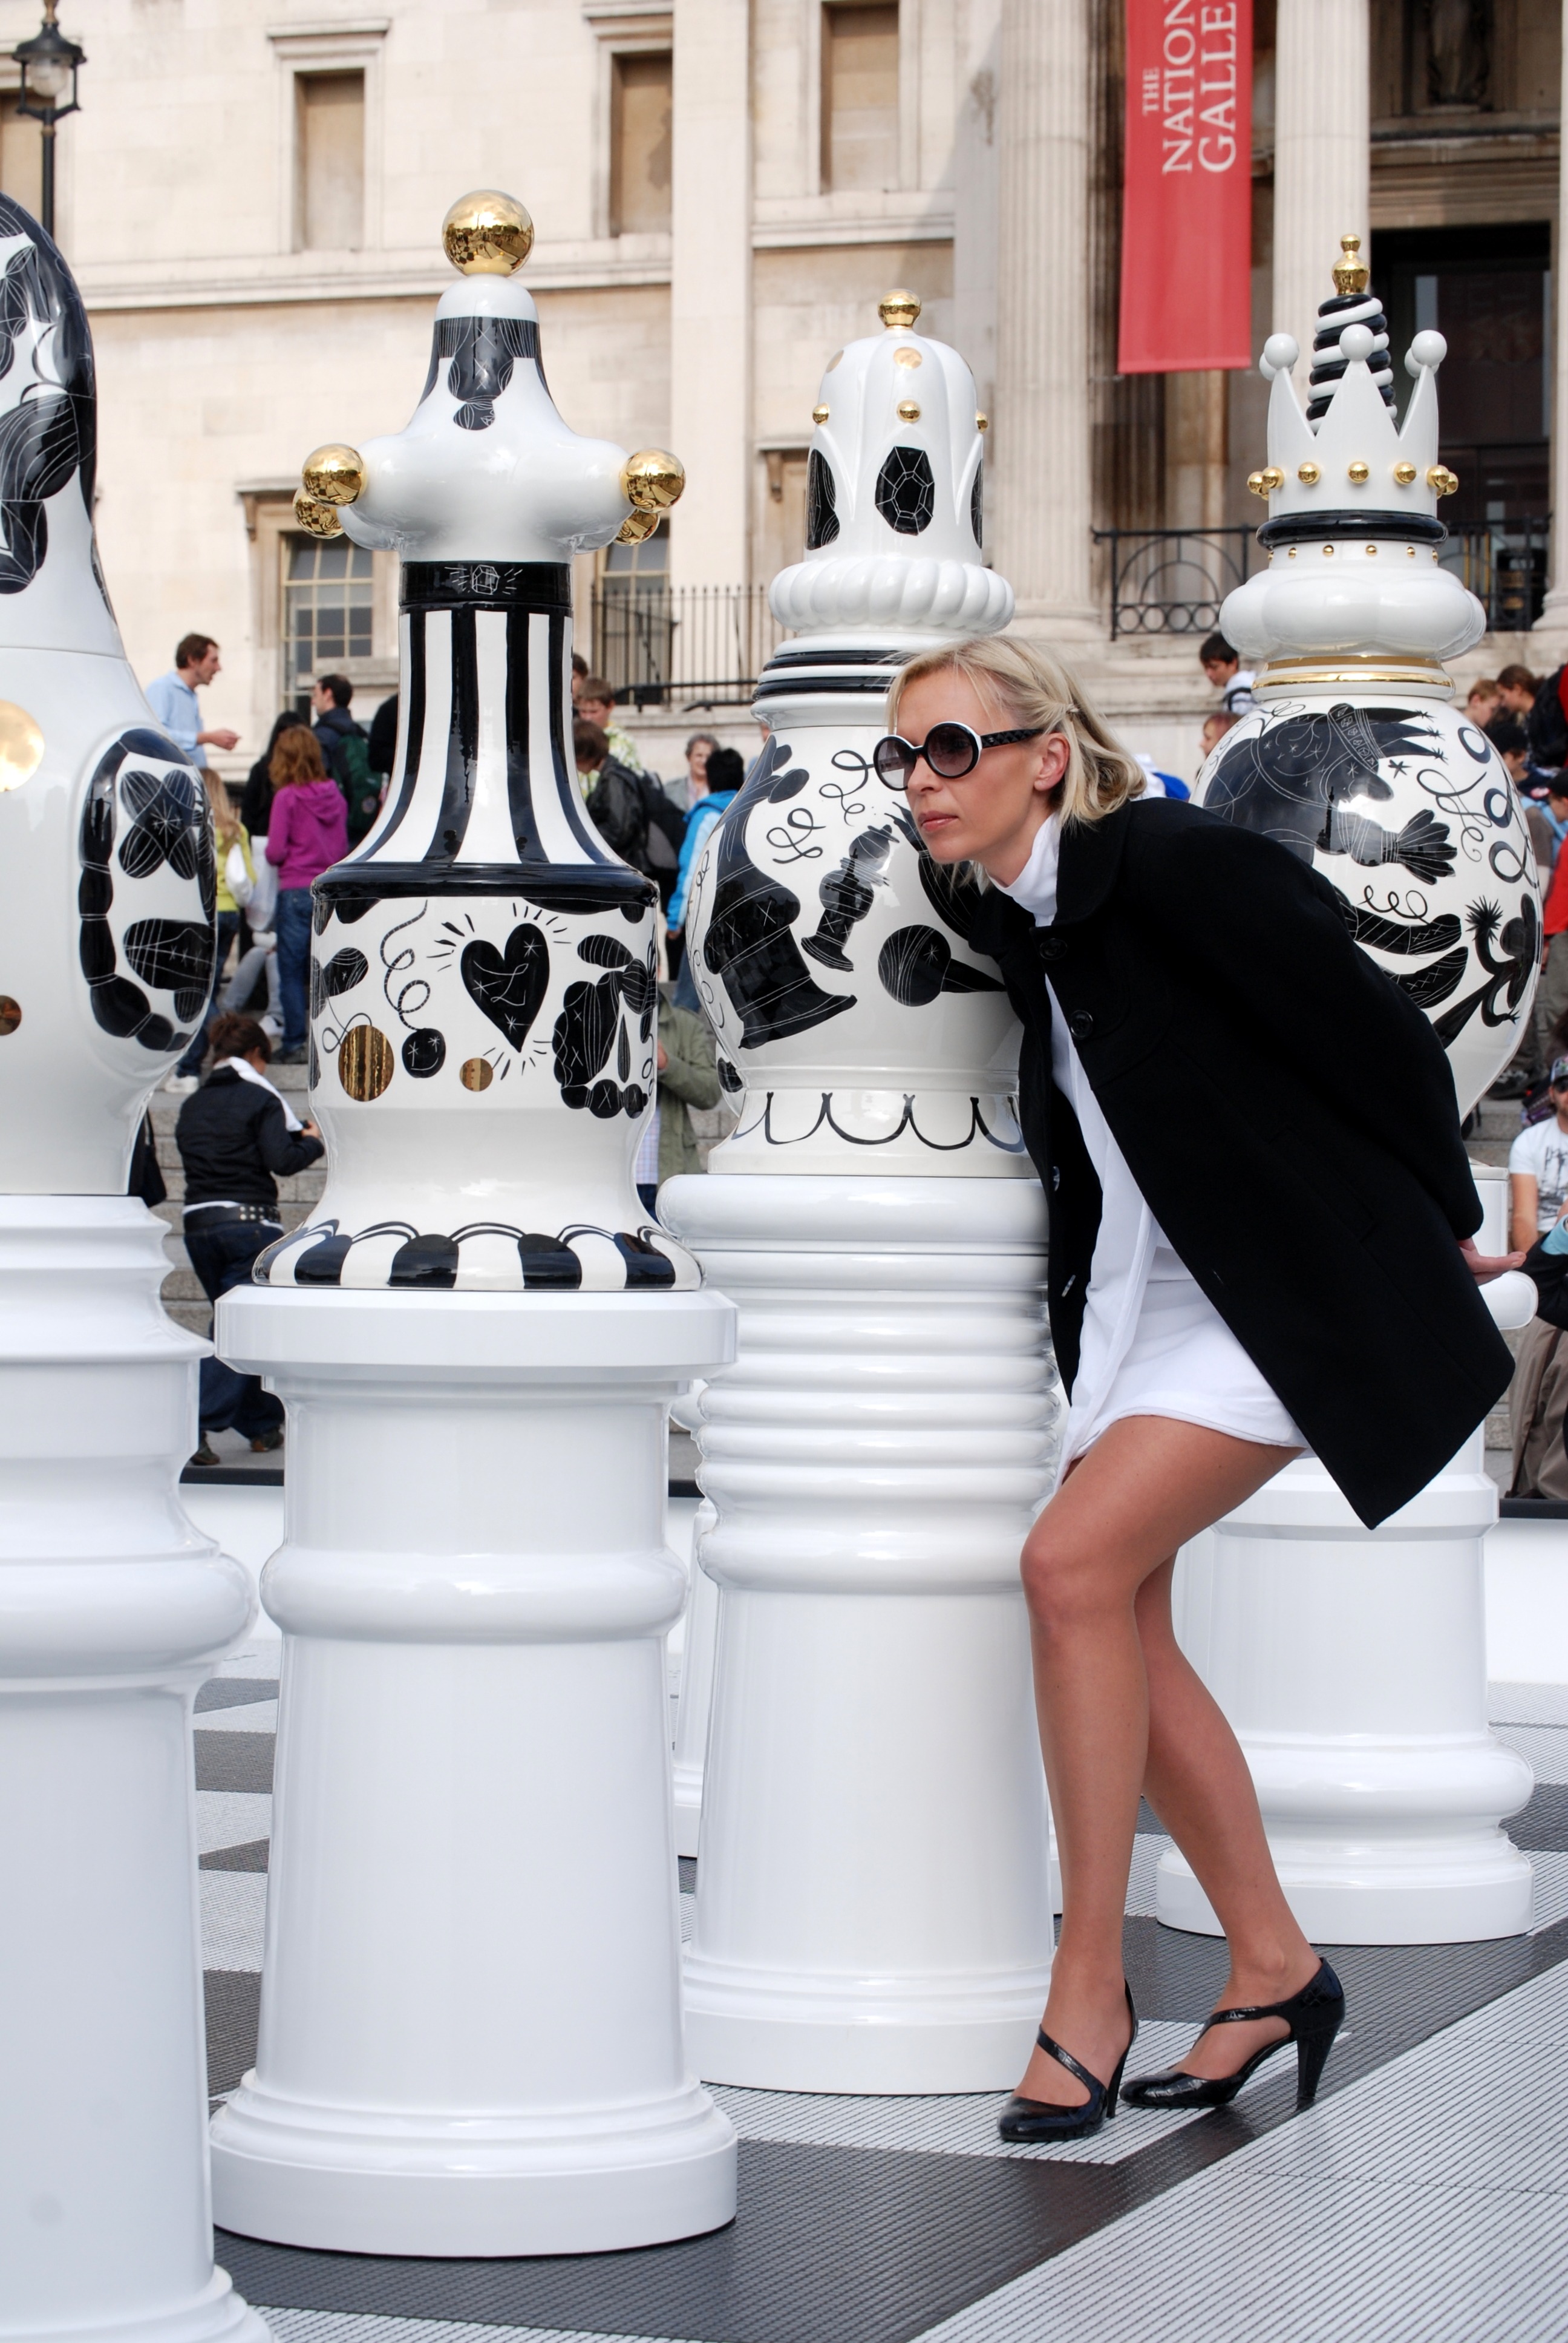
woman, white, fashion, clothing, lady, london, dress, queen, strategy, chess pieces, white and black